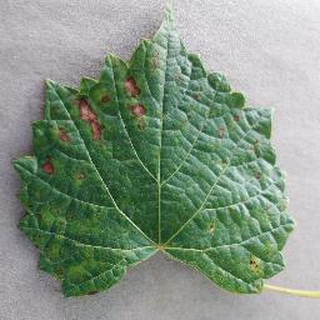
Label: grape_esca_black_measles